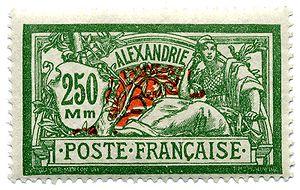
Les Bureaux de poste français en Égypte faisaient partie d'un ensemble de bureaux de poste qui étaient gérés en Égypte par des puissances étrangères au XIXᵉ siècle et pendant la première moitié du XXᵉ siècle.